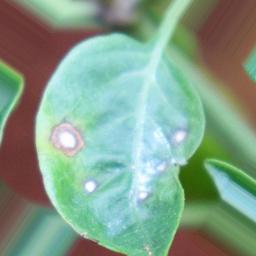
Label: cercospora